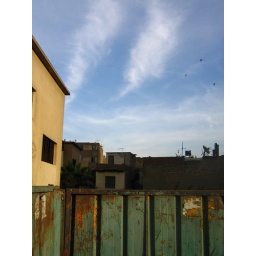
View into Old Cairo from the pedestrian bridge over the Corniche. (the street that runs along the Nile)